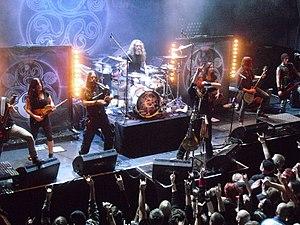
Eluveitie est un groupe de folk metal suisse, originaire de Winterthour, dans le Canton de Zurich. Le groupe est formé en 2002 par Chrigel Glanzmann, et leur premier EP, Vên, est commercialisé en 2003 suivi par la suite d'un premier album studio, Spirit, en juin 2006. En novembre 2007, Eluveitie signe avec le label Nuclear Blast. Le premier titre de cette collaboration, Slania, est publié en février 2008. L'album atteint la 35ᵉ place des classements musicaux suisses, et la 72ᵉ des classements musicaux allemands. En avril 2009 sort un album acoustique, Evocation I - The Arcane Dominion. Il est suivi en février 2010 d'Everything Remains as It Never Was. Eluveitie fait paraître Helvetios, un autre album de folk metal, en 2012. Le groupe sort un nouvel album le 1ᵉʳ août 2014, Origins.